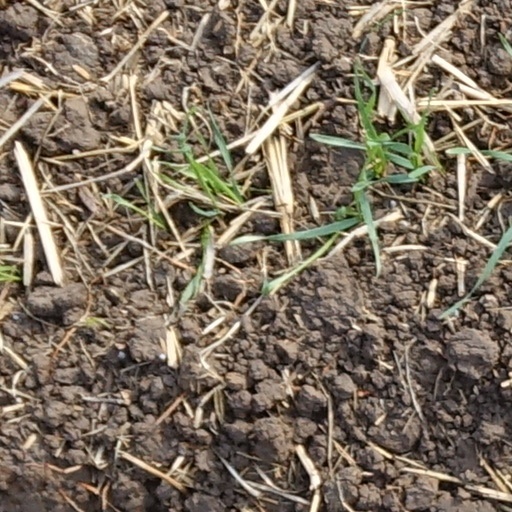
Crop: wheat